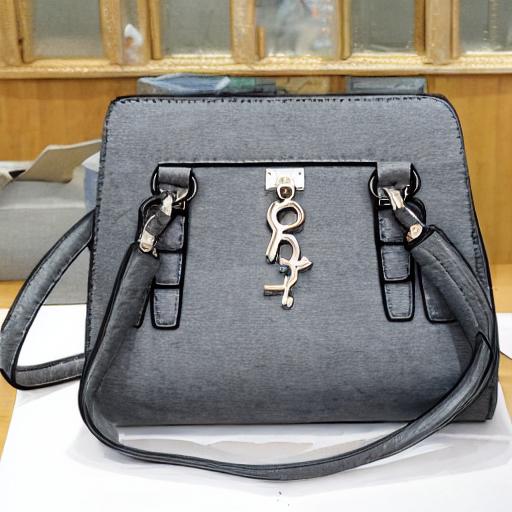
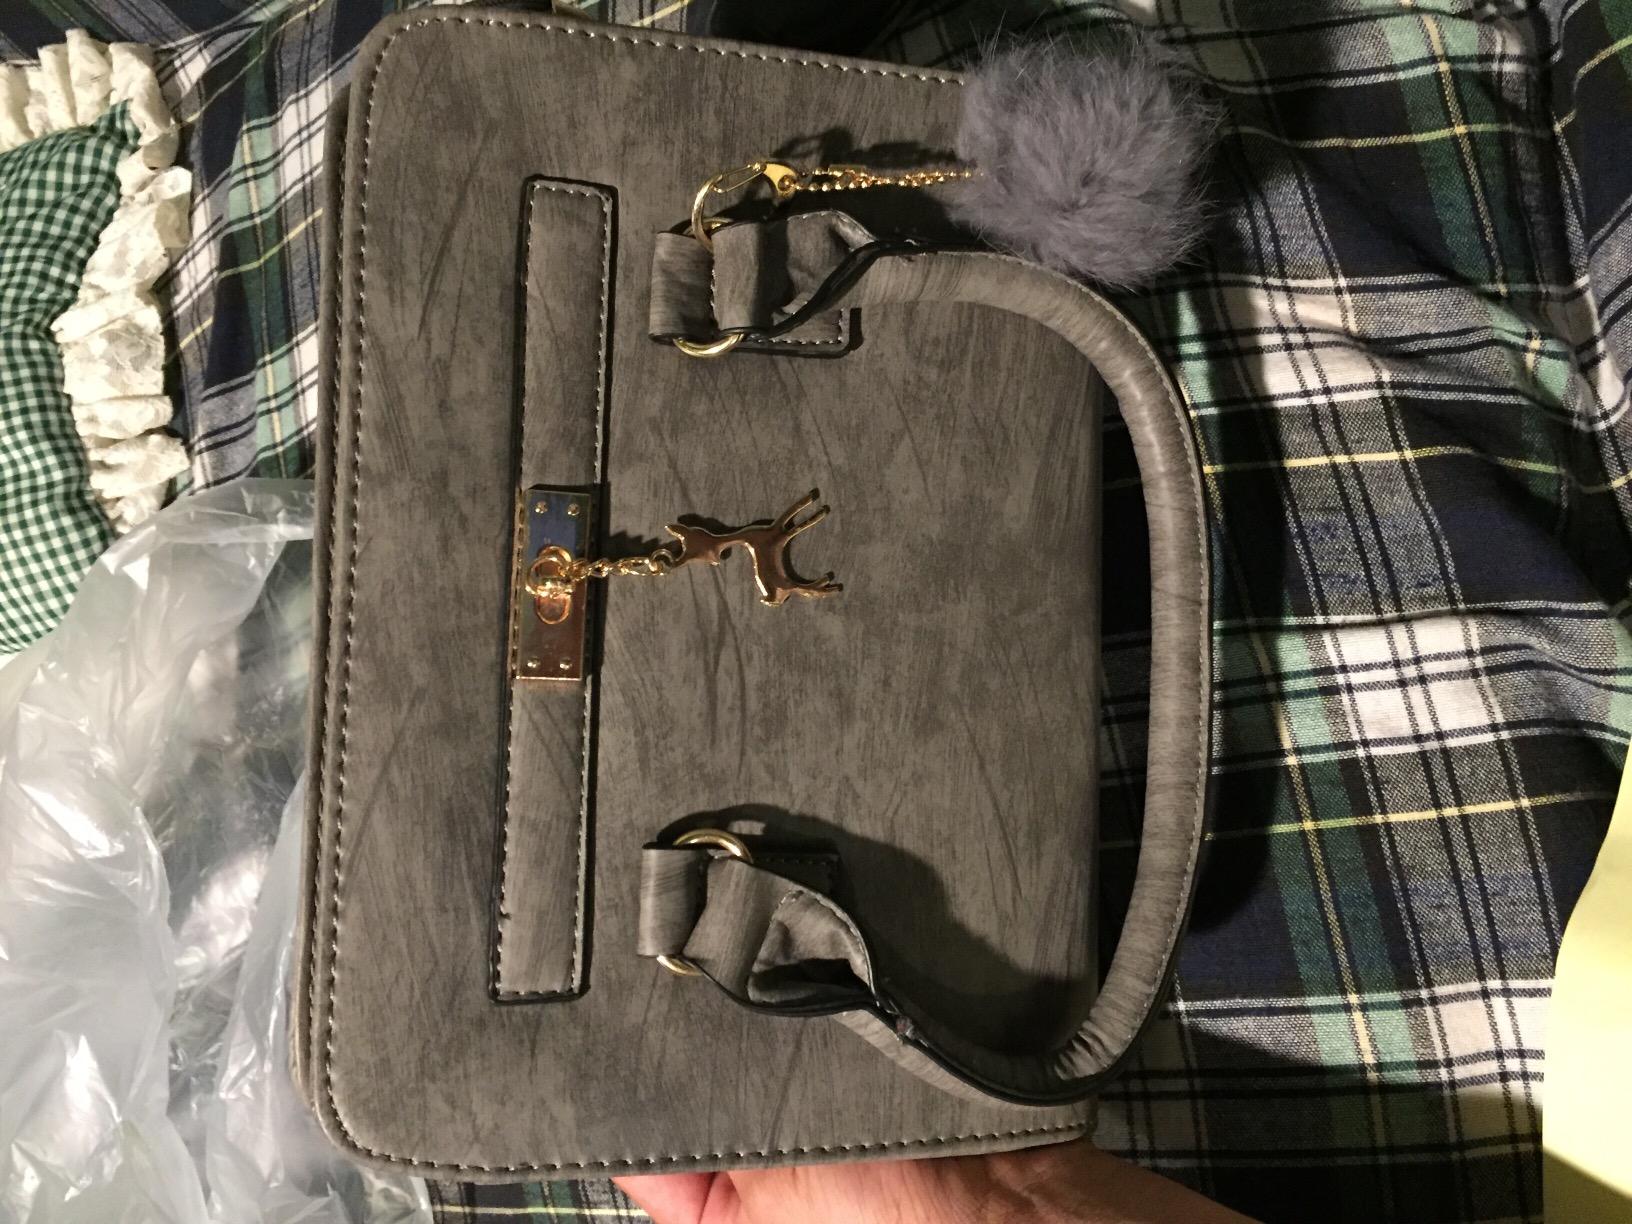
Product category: accessories_handbag
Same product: no